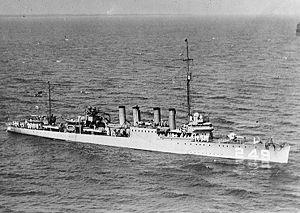
Le plan d'invasion de l'île de Guadalcanal prévoyait pour l'essentiel trois groupes navals majeurs. Deux d'entre eux étaient placés sous le commandement suprême du vice-amiral Frank J. Fletcher. Le premier de ces deux groupes navals, la Task Force NEGAT, commandé par le rear admiral Leigh Noyes était destiné à fournir l'appui aérien pour l'attaque. Cette Task Force se divisait en trois groupes aéronavals, organisés chacun autour d'un porte-avion différent.